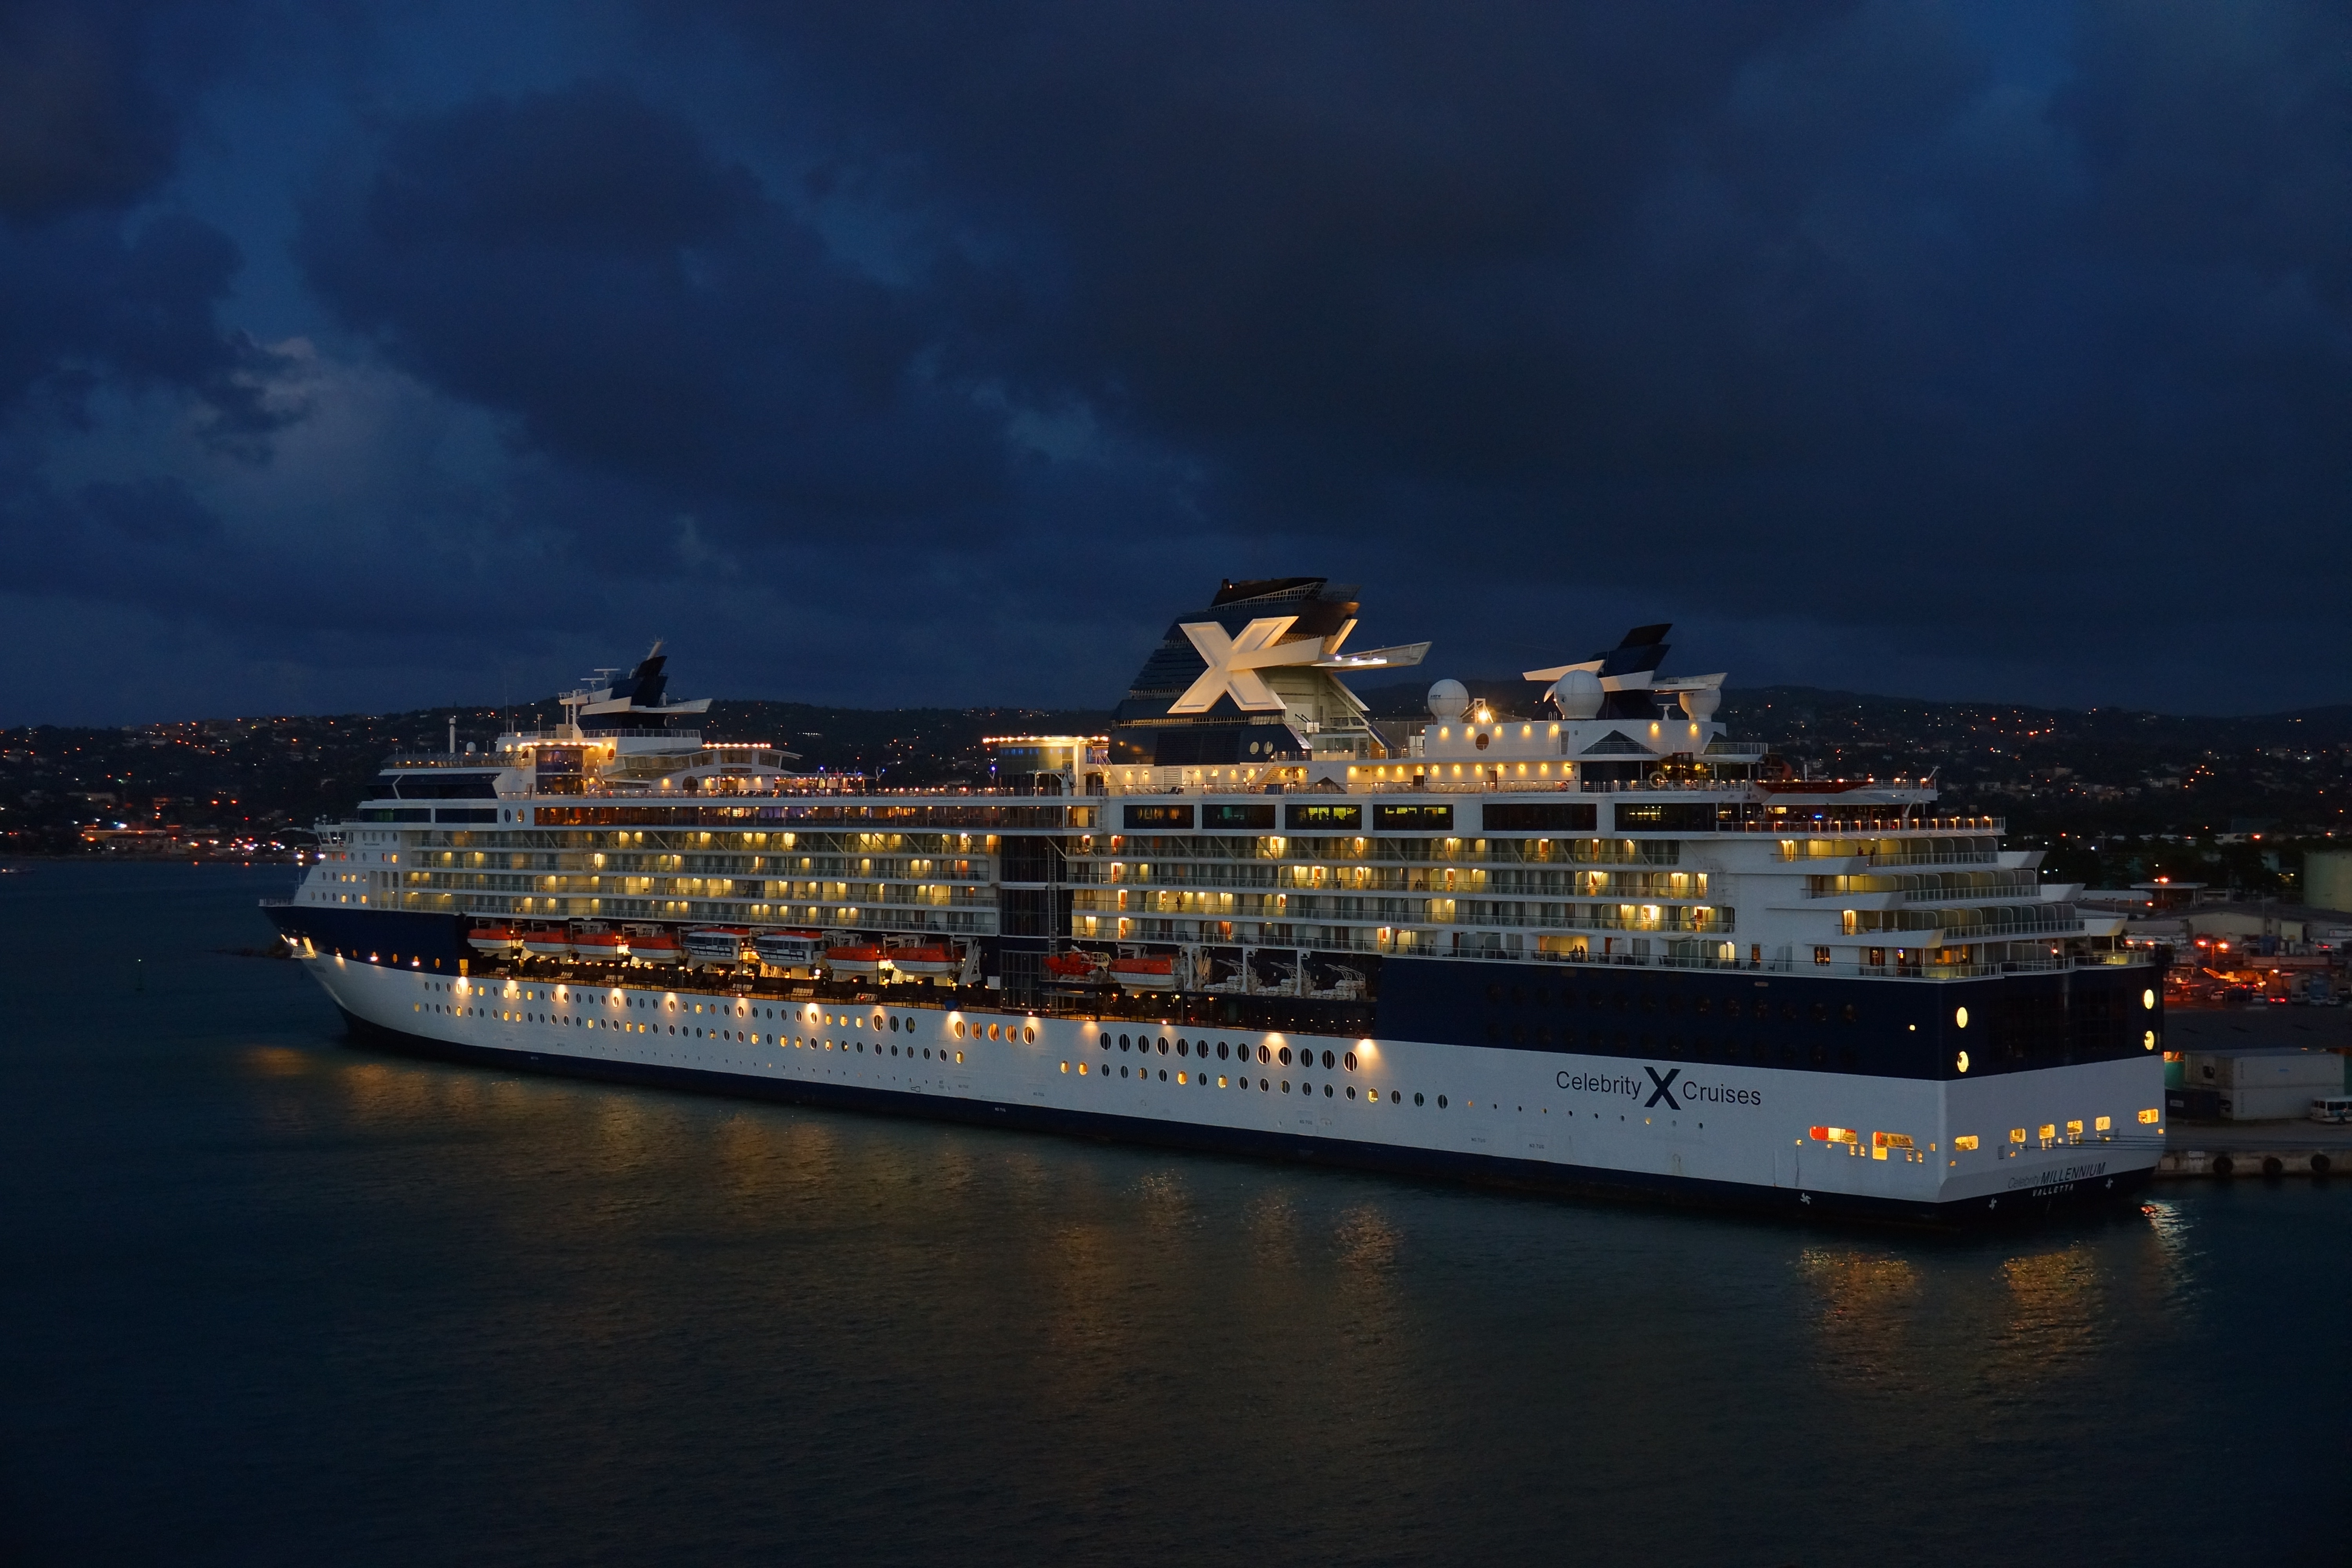
Vehicle type: Ships